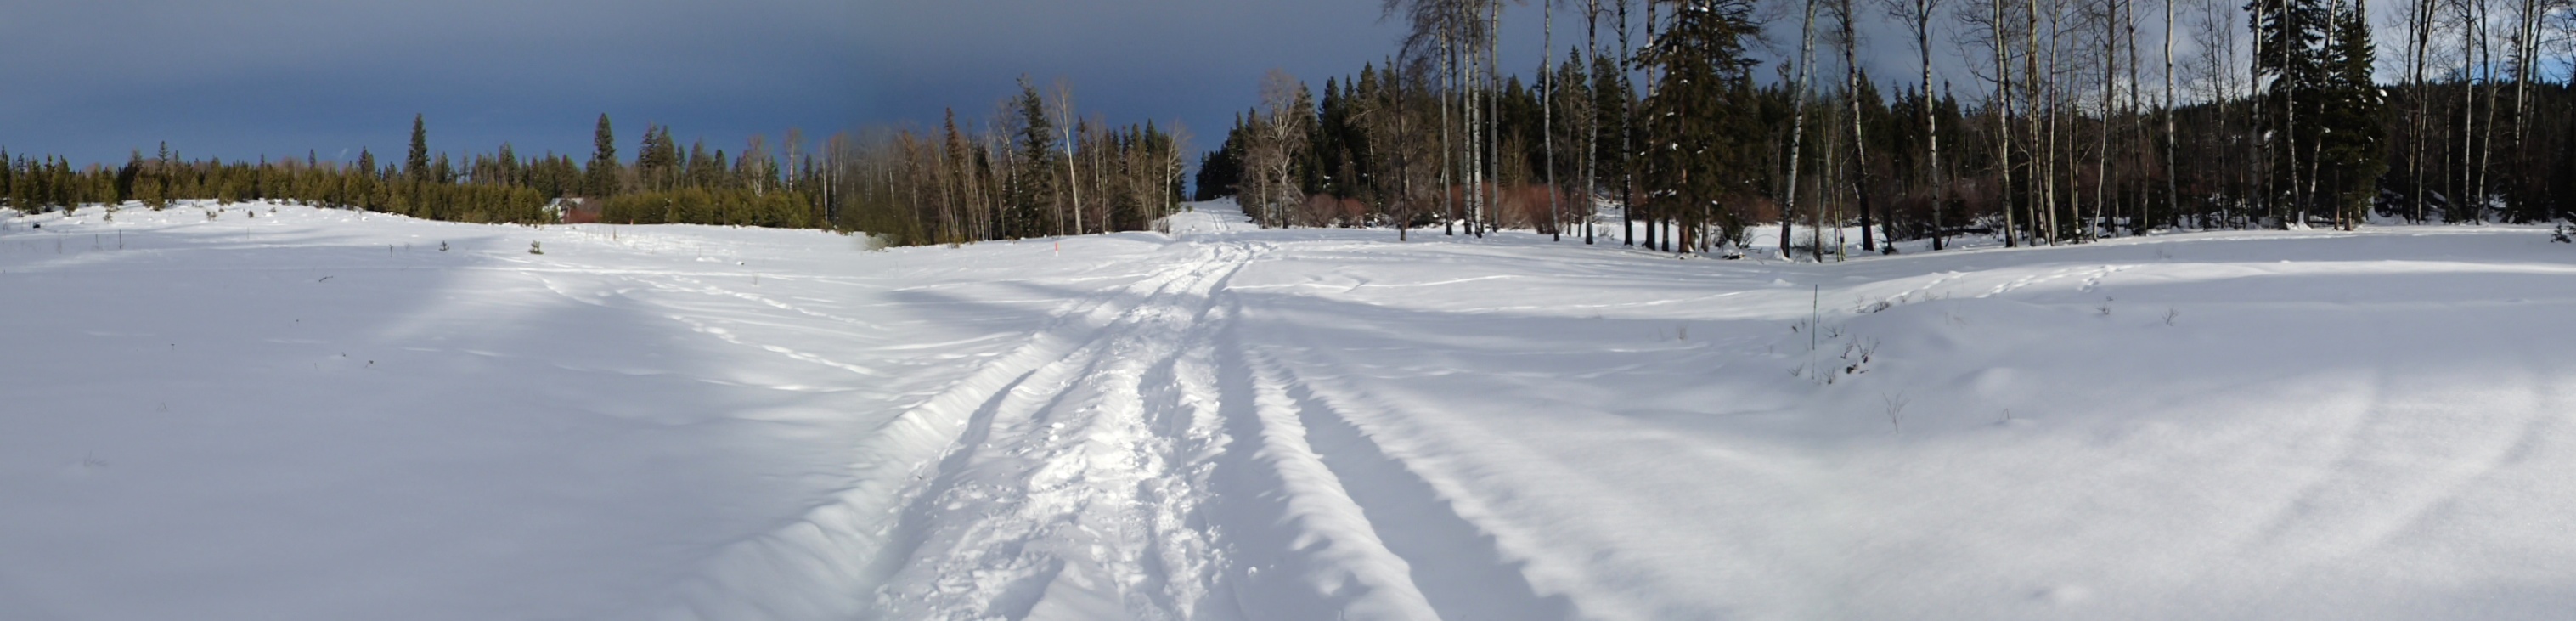
snow, vehicle, winter sport, footwear, racing, piste, auto racing, geological phenomenon